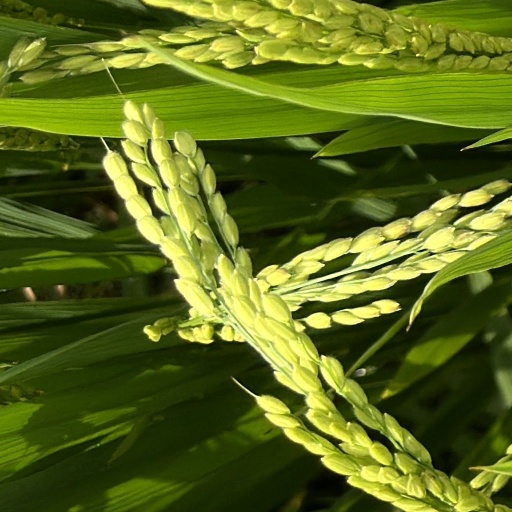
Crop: rice